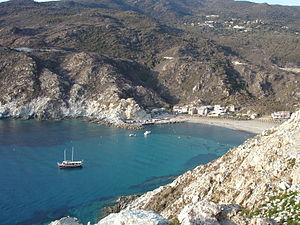
France, Haute-Corse (2B), Barrettali, marine de Giottani
Barrettali est une commune française située dans la circonscription départementale de la Haute-Corse et le territoire de la collectivité de Corse. Elle appartient à l'ancienne piève de Canari, dans le Cap Corse.